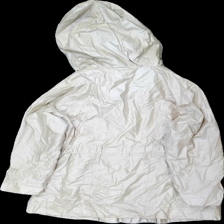
View: back
Type: Jacket
Category: Ladies
Brand: Not in the list
Brand text on label: etage
Colors: Beige
Material: 74% bomull 26% akryl
Pattern: Other
Cut: V-collar
Size: 36
Season: All
Stains: Minor
Damage: smuts fläckar
Damage location: bottom center
Damage 2: smuts fläckar på ärm
Damage 2 location: middle right
Damage 3: smuts fläckar på ärm
Damage 3 location: middle left
Price range: <50
Recommended usage: Export
Description: skimmrig jacka med tight midja och stora fickor